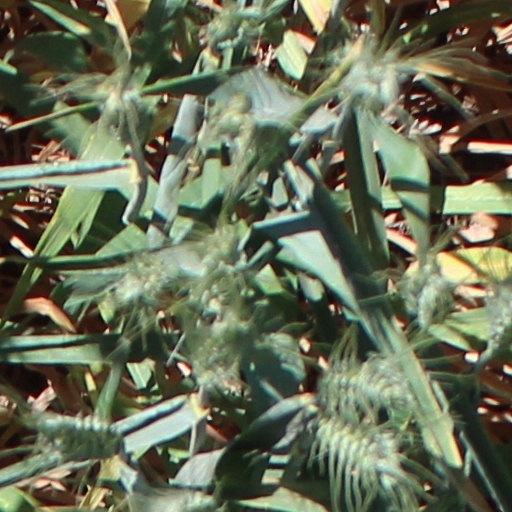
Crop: wheat